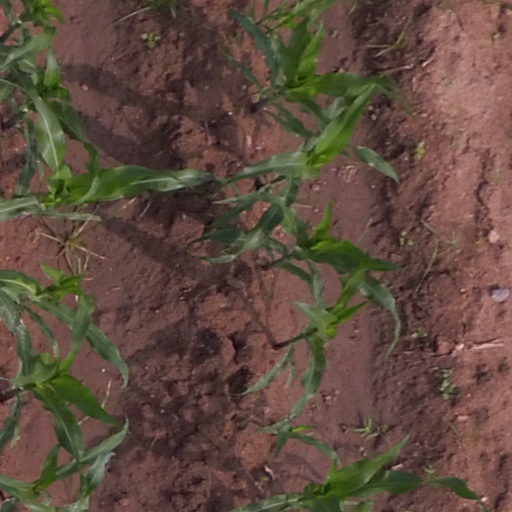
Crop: maize; corn